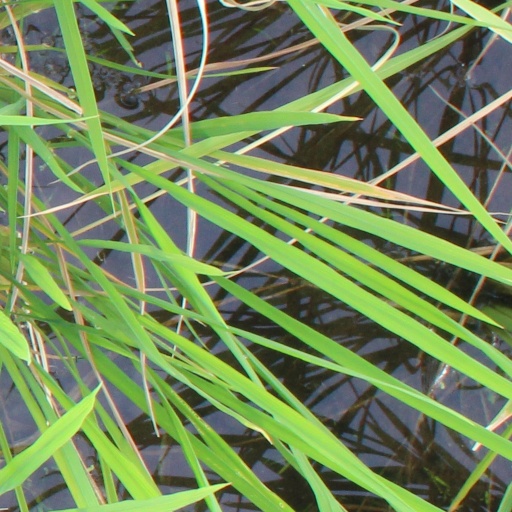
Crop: rice